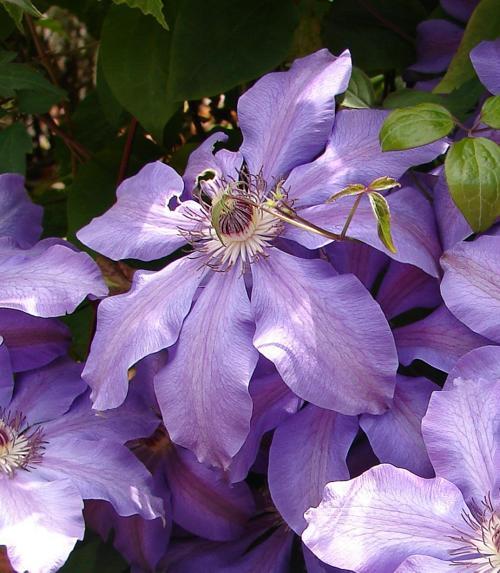
Label: clematis